Mariano Díaz

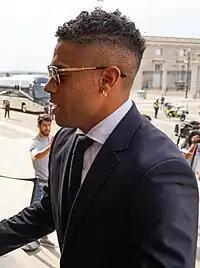
Mariano with Real Madrid in 2022

Mariano Díaz Mejía (Spanish pronunciation: ]; born 1 August 1993), better known as Mariano, is a professional footballer who plays as a forward. Born in Spain, he plays for the Dominican Republic national team.